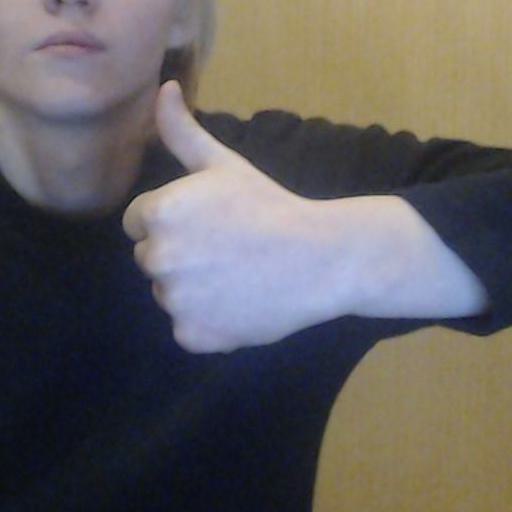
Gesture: like